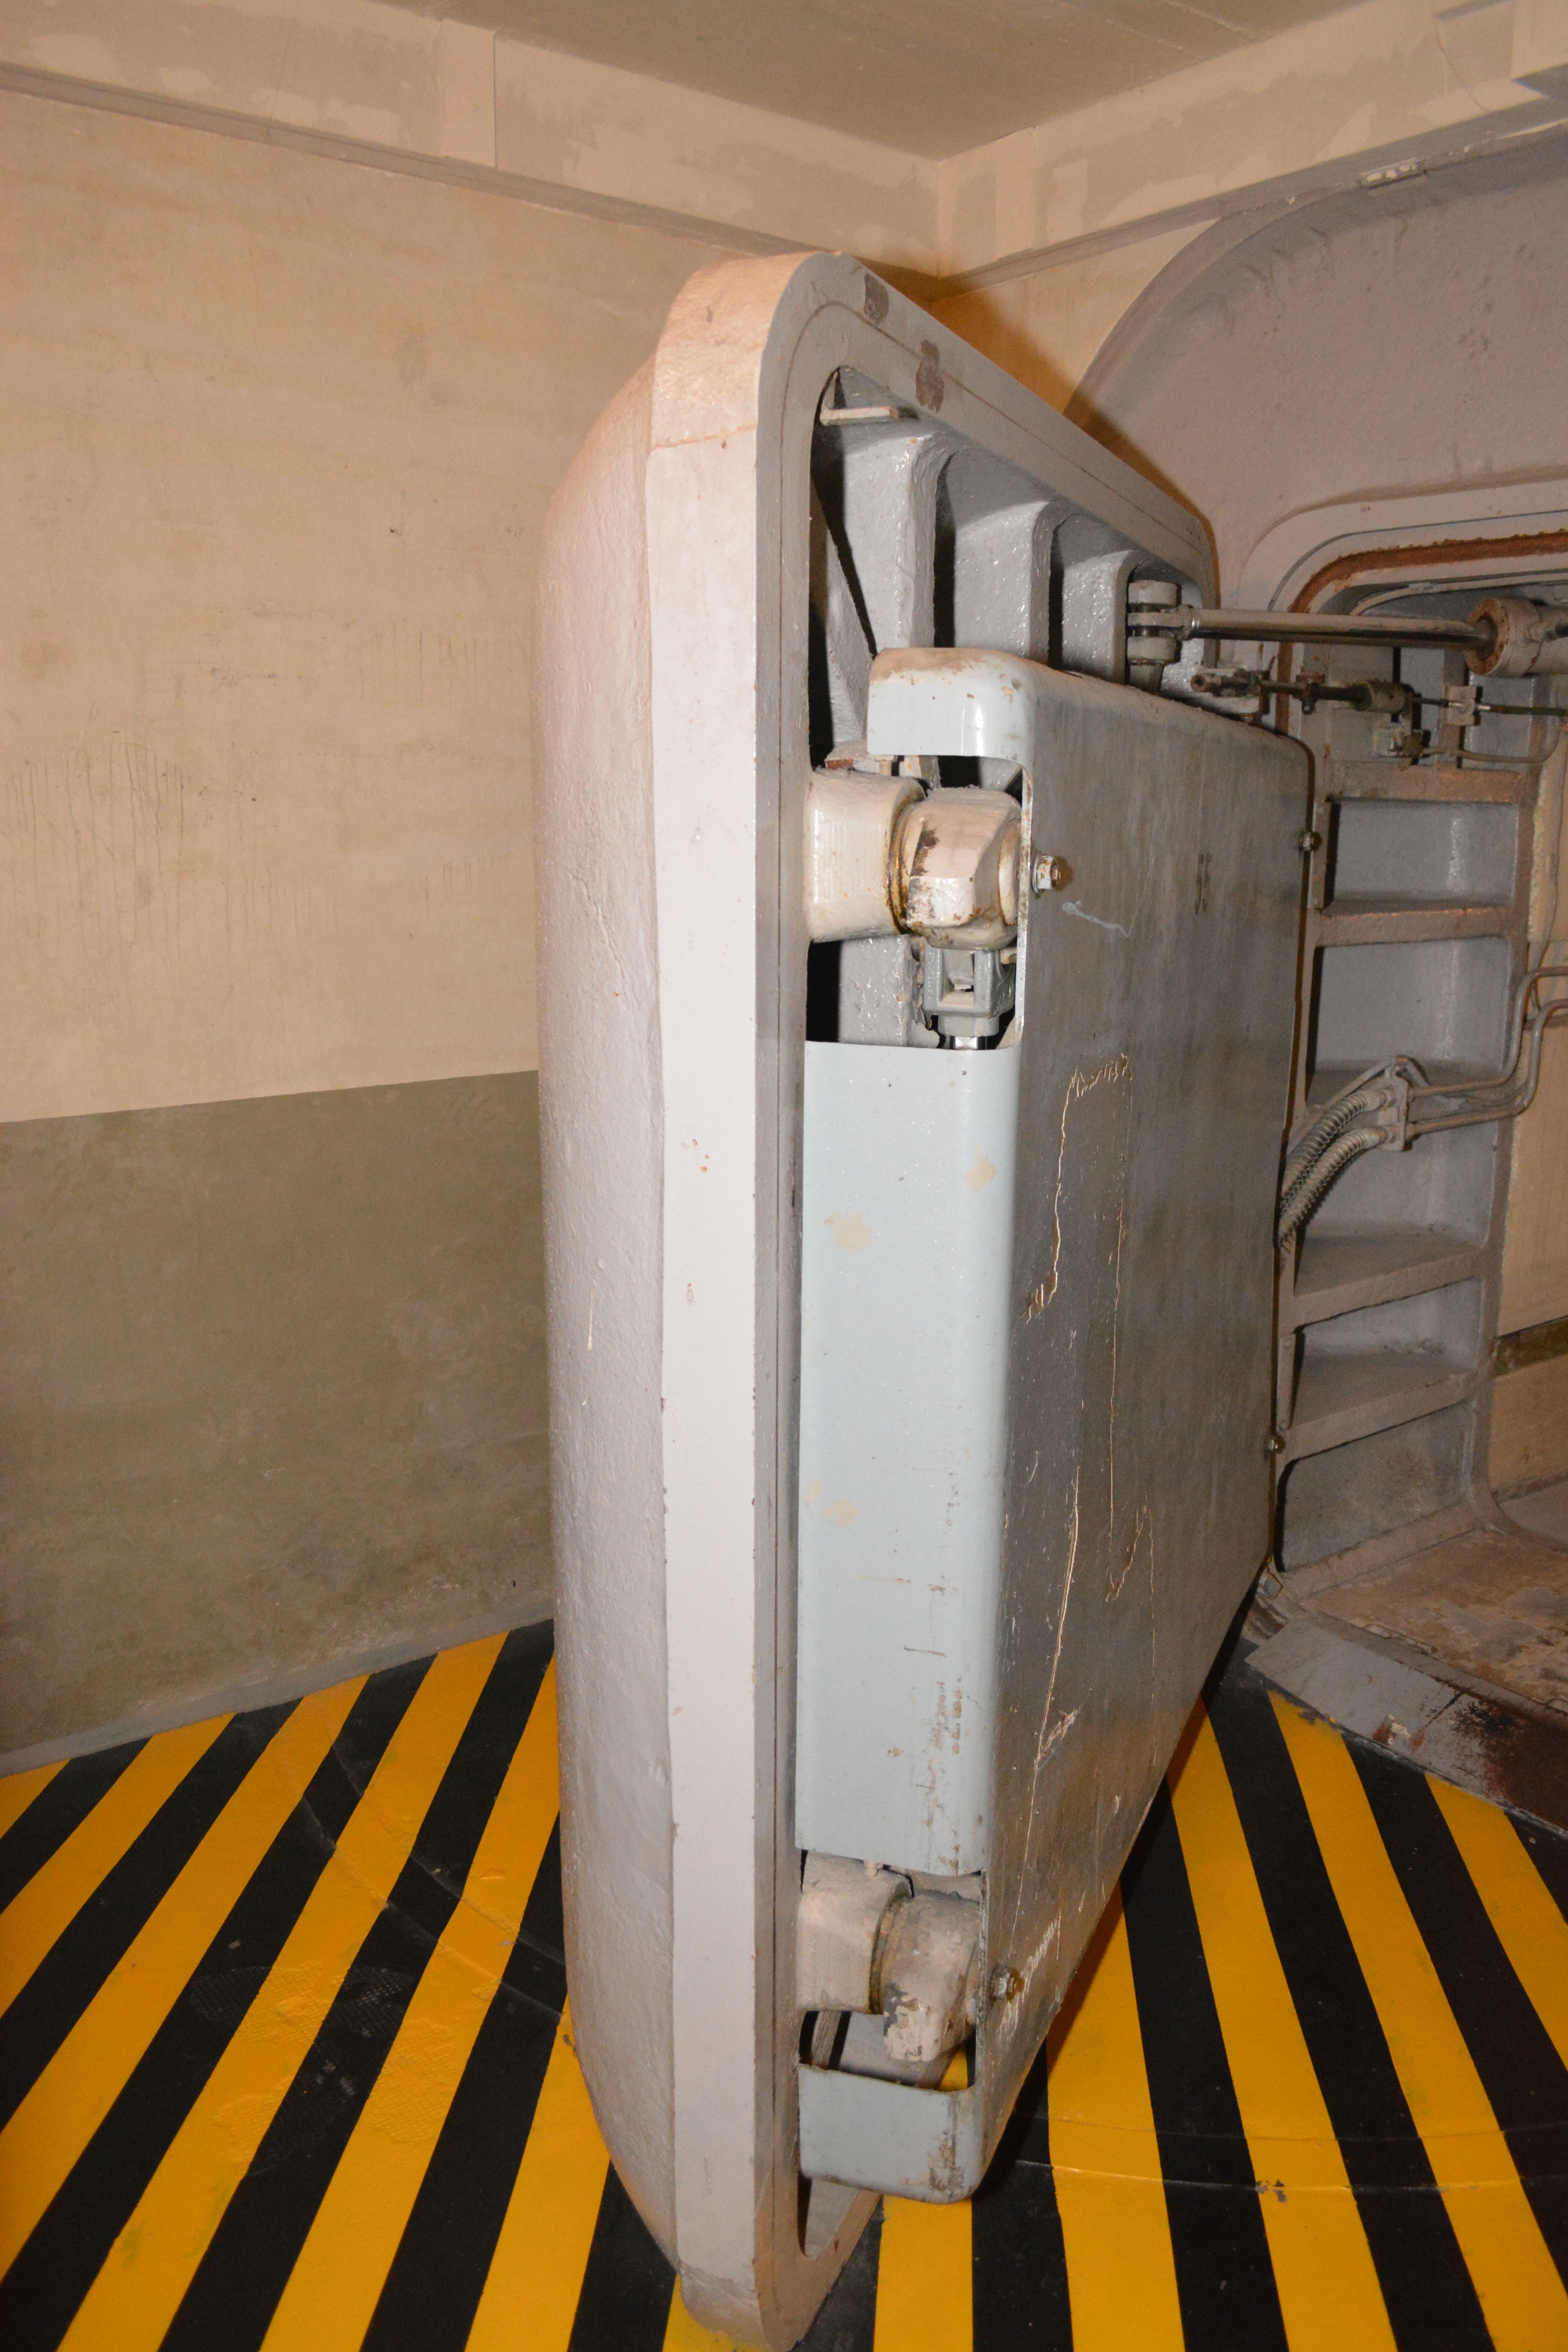
architecture, structure, wood, monument, soldier, column, museum, memory, furniture, room, concrete, memorial, war, commemorate, germany, berlin, government, world war, eifel, policy, bonn, harmony, bundestag, bunker, seat of government, bundeshaus, chancellor, man made object, federal president, ahrweiler, government bunker